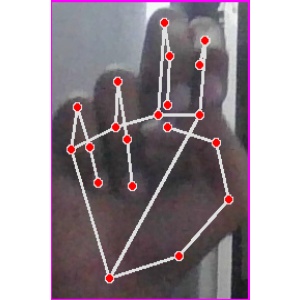
अक्षर: ह